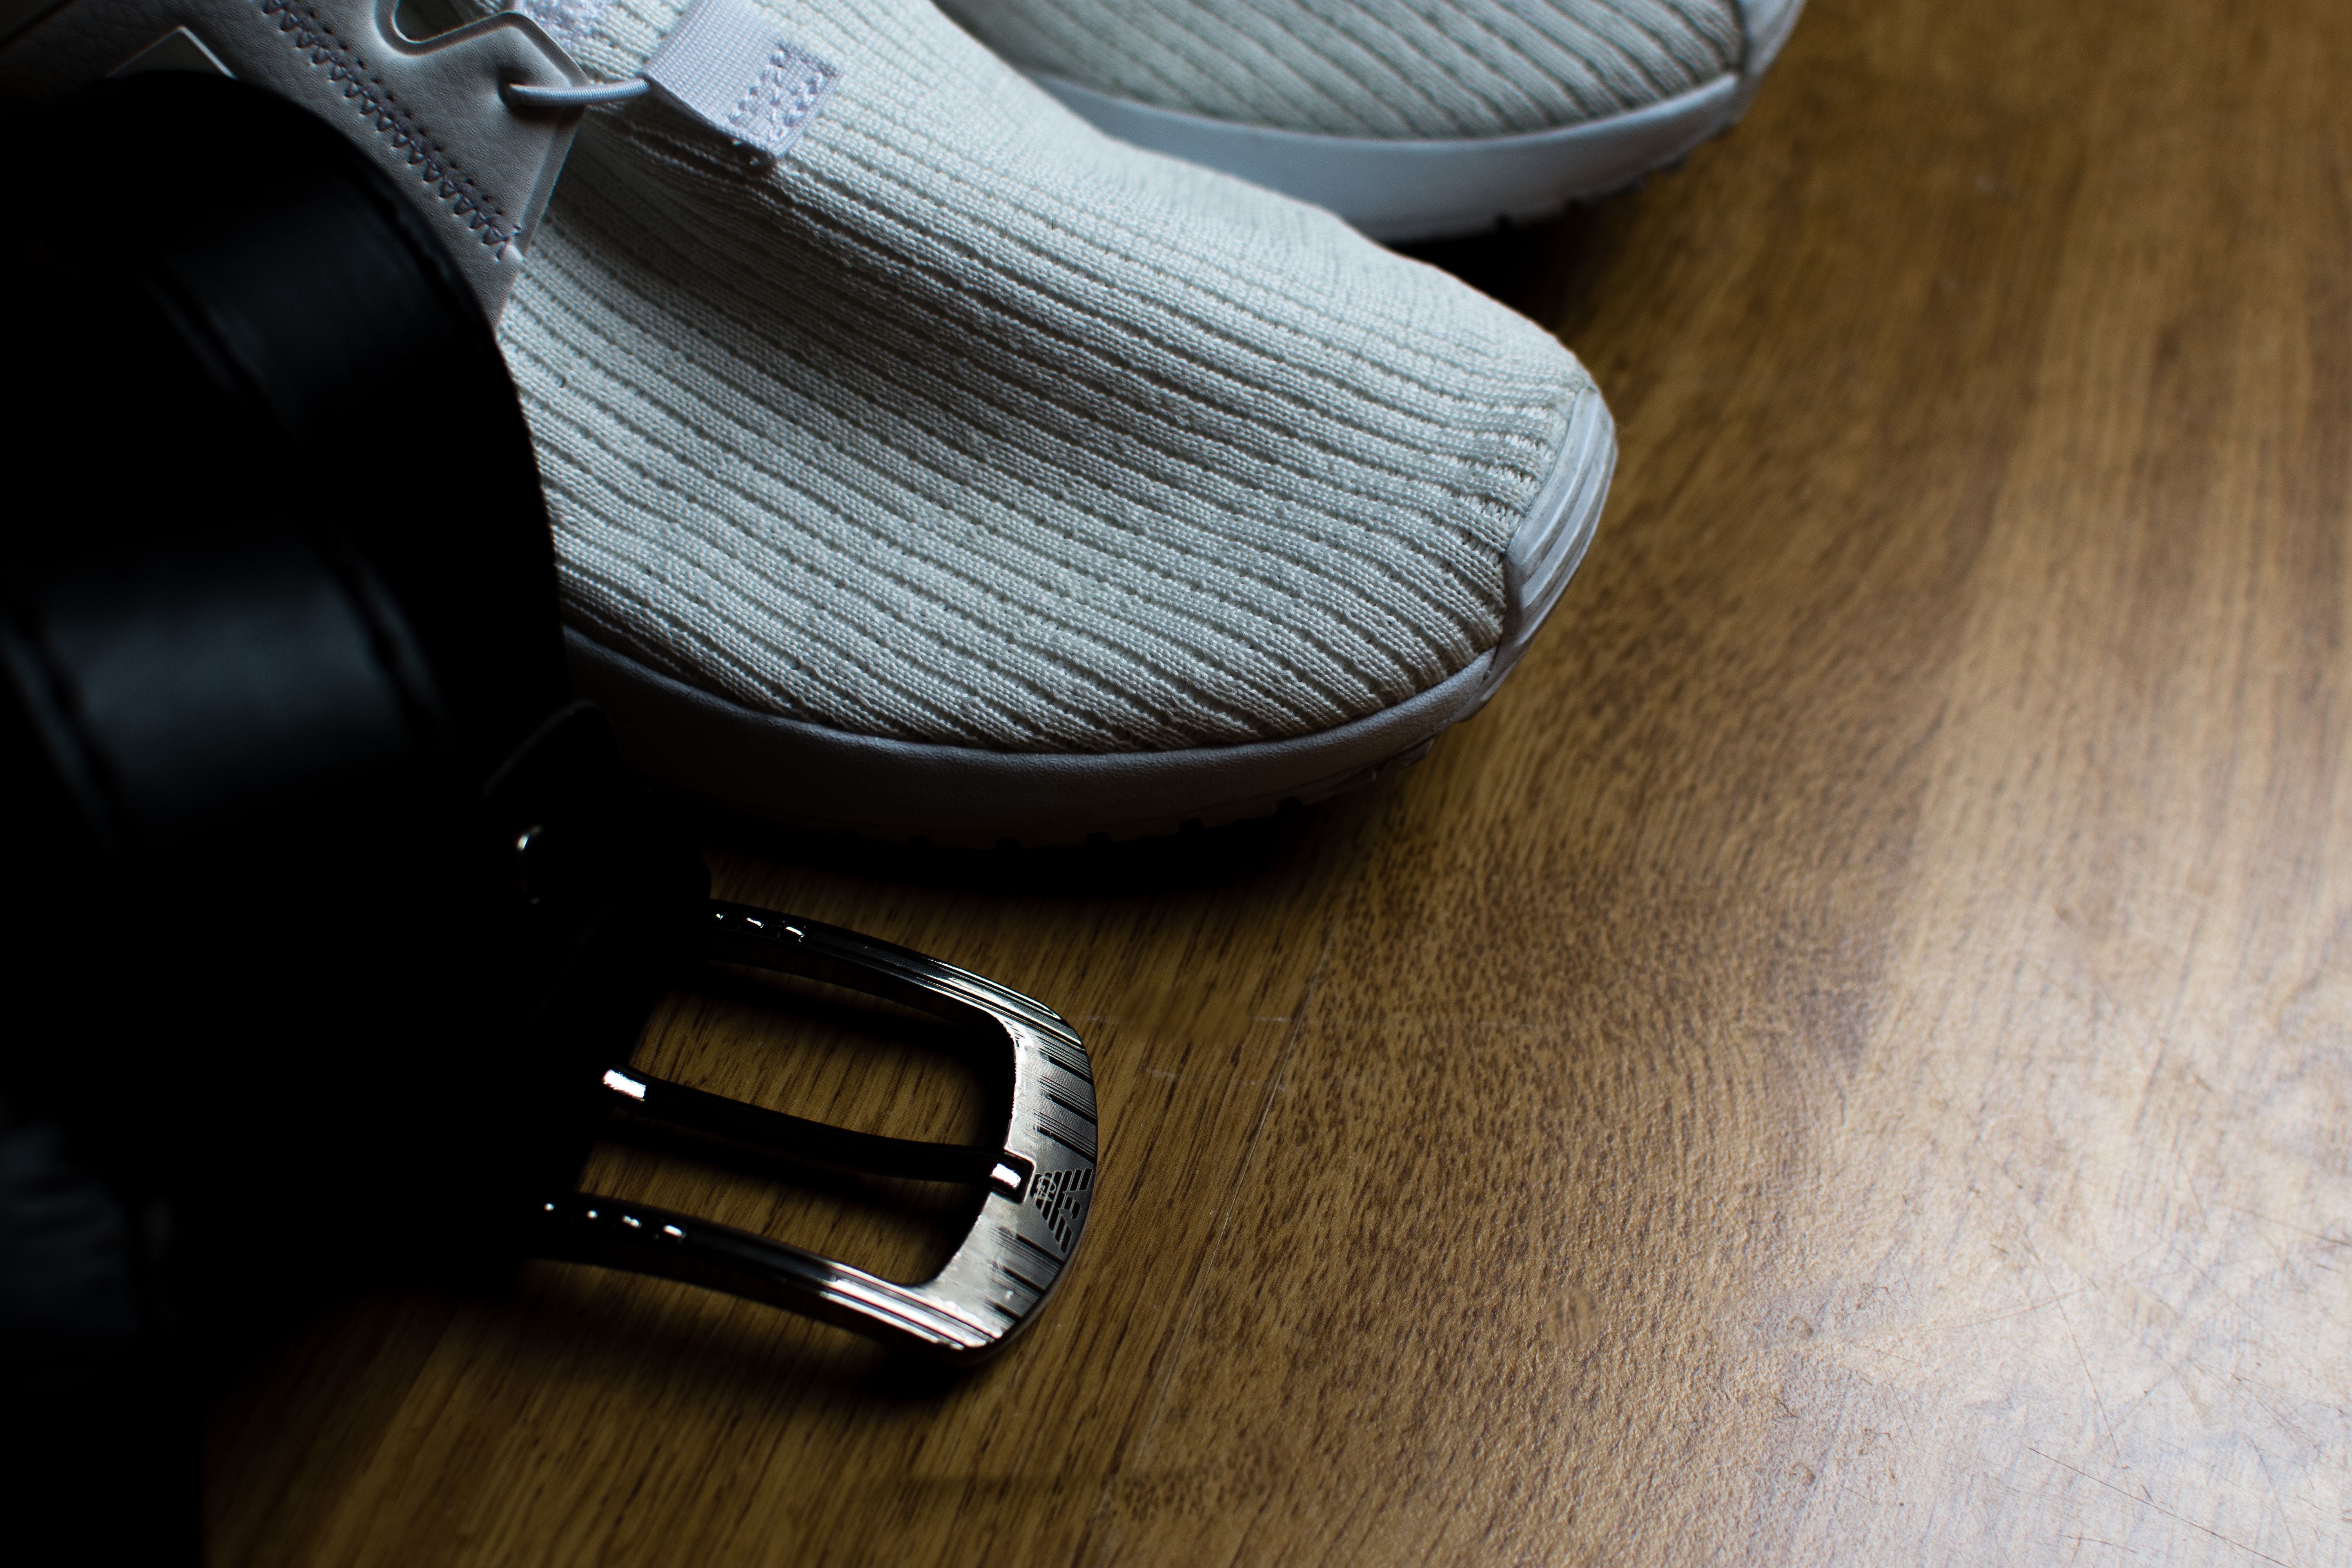
footwear, shoe, light, product, outdoor shoe, sneakers